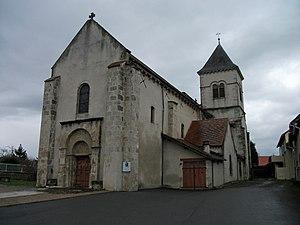
Église de Saint-Genès-du-Retz (Puy-de-Dôme) [10090]
Saint-Genès-du-Retz est une commune française, située dans le département du Puy-de-Dôme en région Auvergne-Rhône-Alpes.